Wehrmacht foreign volunteers and conscripts

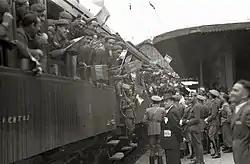
Spanish volunteer forces of the Blue Division entrain at San Sebastián, 1942

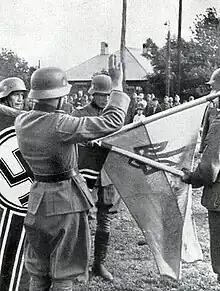
The Ukrainian Liberation Army's oath to Adolf Hitler

Among the approximately one million foreign volunteers and conscripts who served in the "Wehrmacht" during World War II were ethnic Belgians, Czechs, Dutch, Finns, Danes, French, Hungarians, Norwegians, Poles, Portuguese, Swedes, Swiss along with people from Great Britain, Ireland, Estonia, Latvia, Lithuania, and the Balkans. At least 47,000 Spaniards served in the Blue Division.